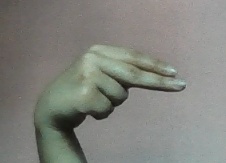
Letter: ain